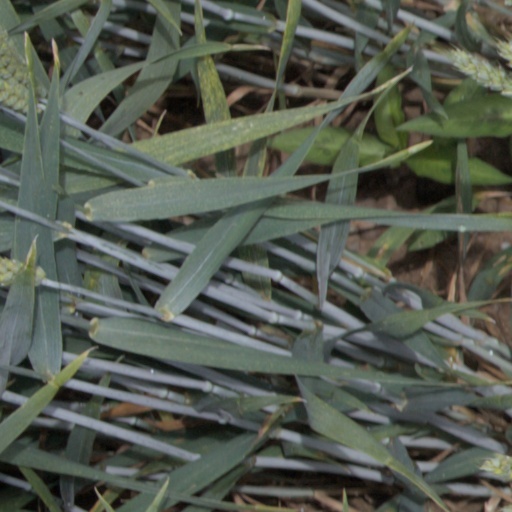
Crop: wheat